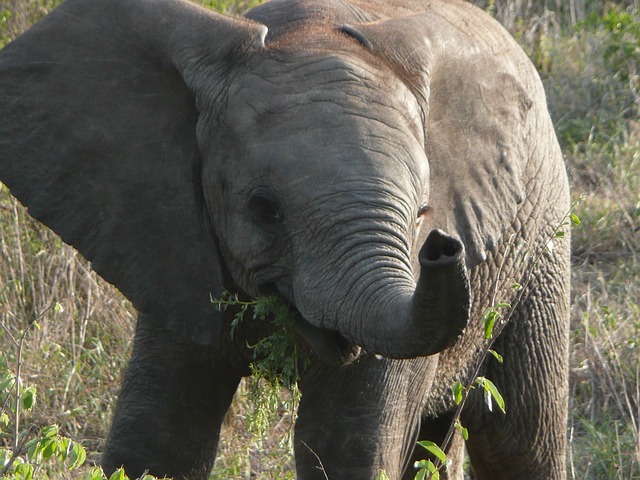
Label: elephant